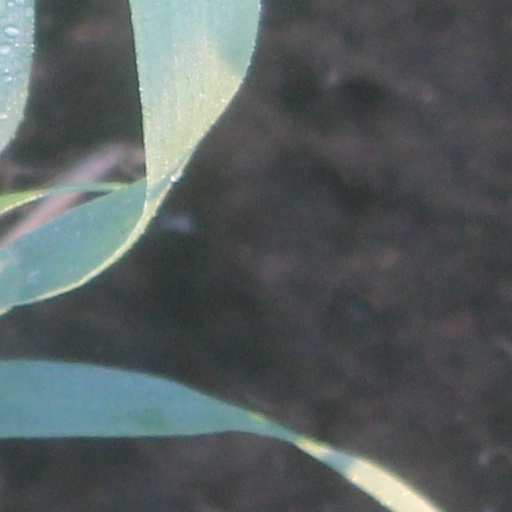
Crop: wheat